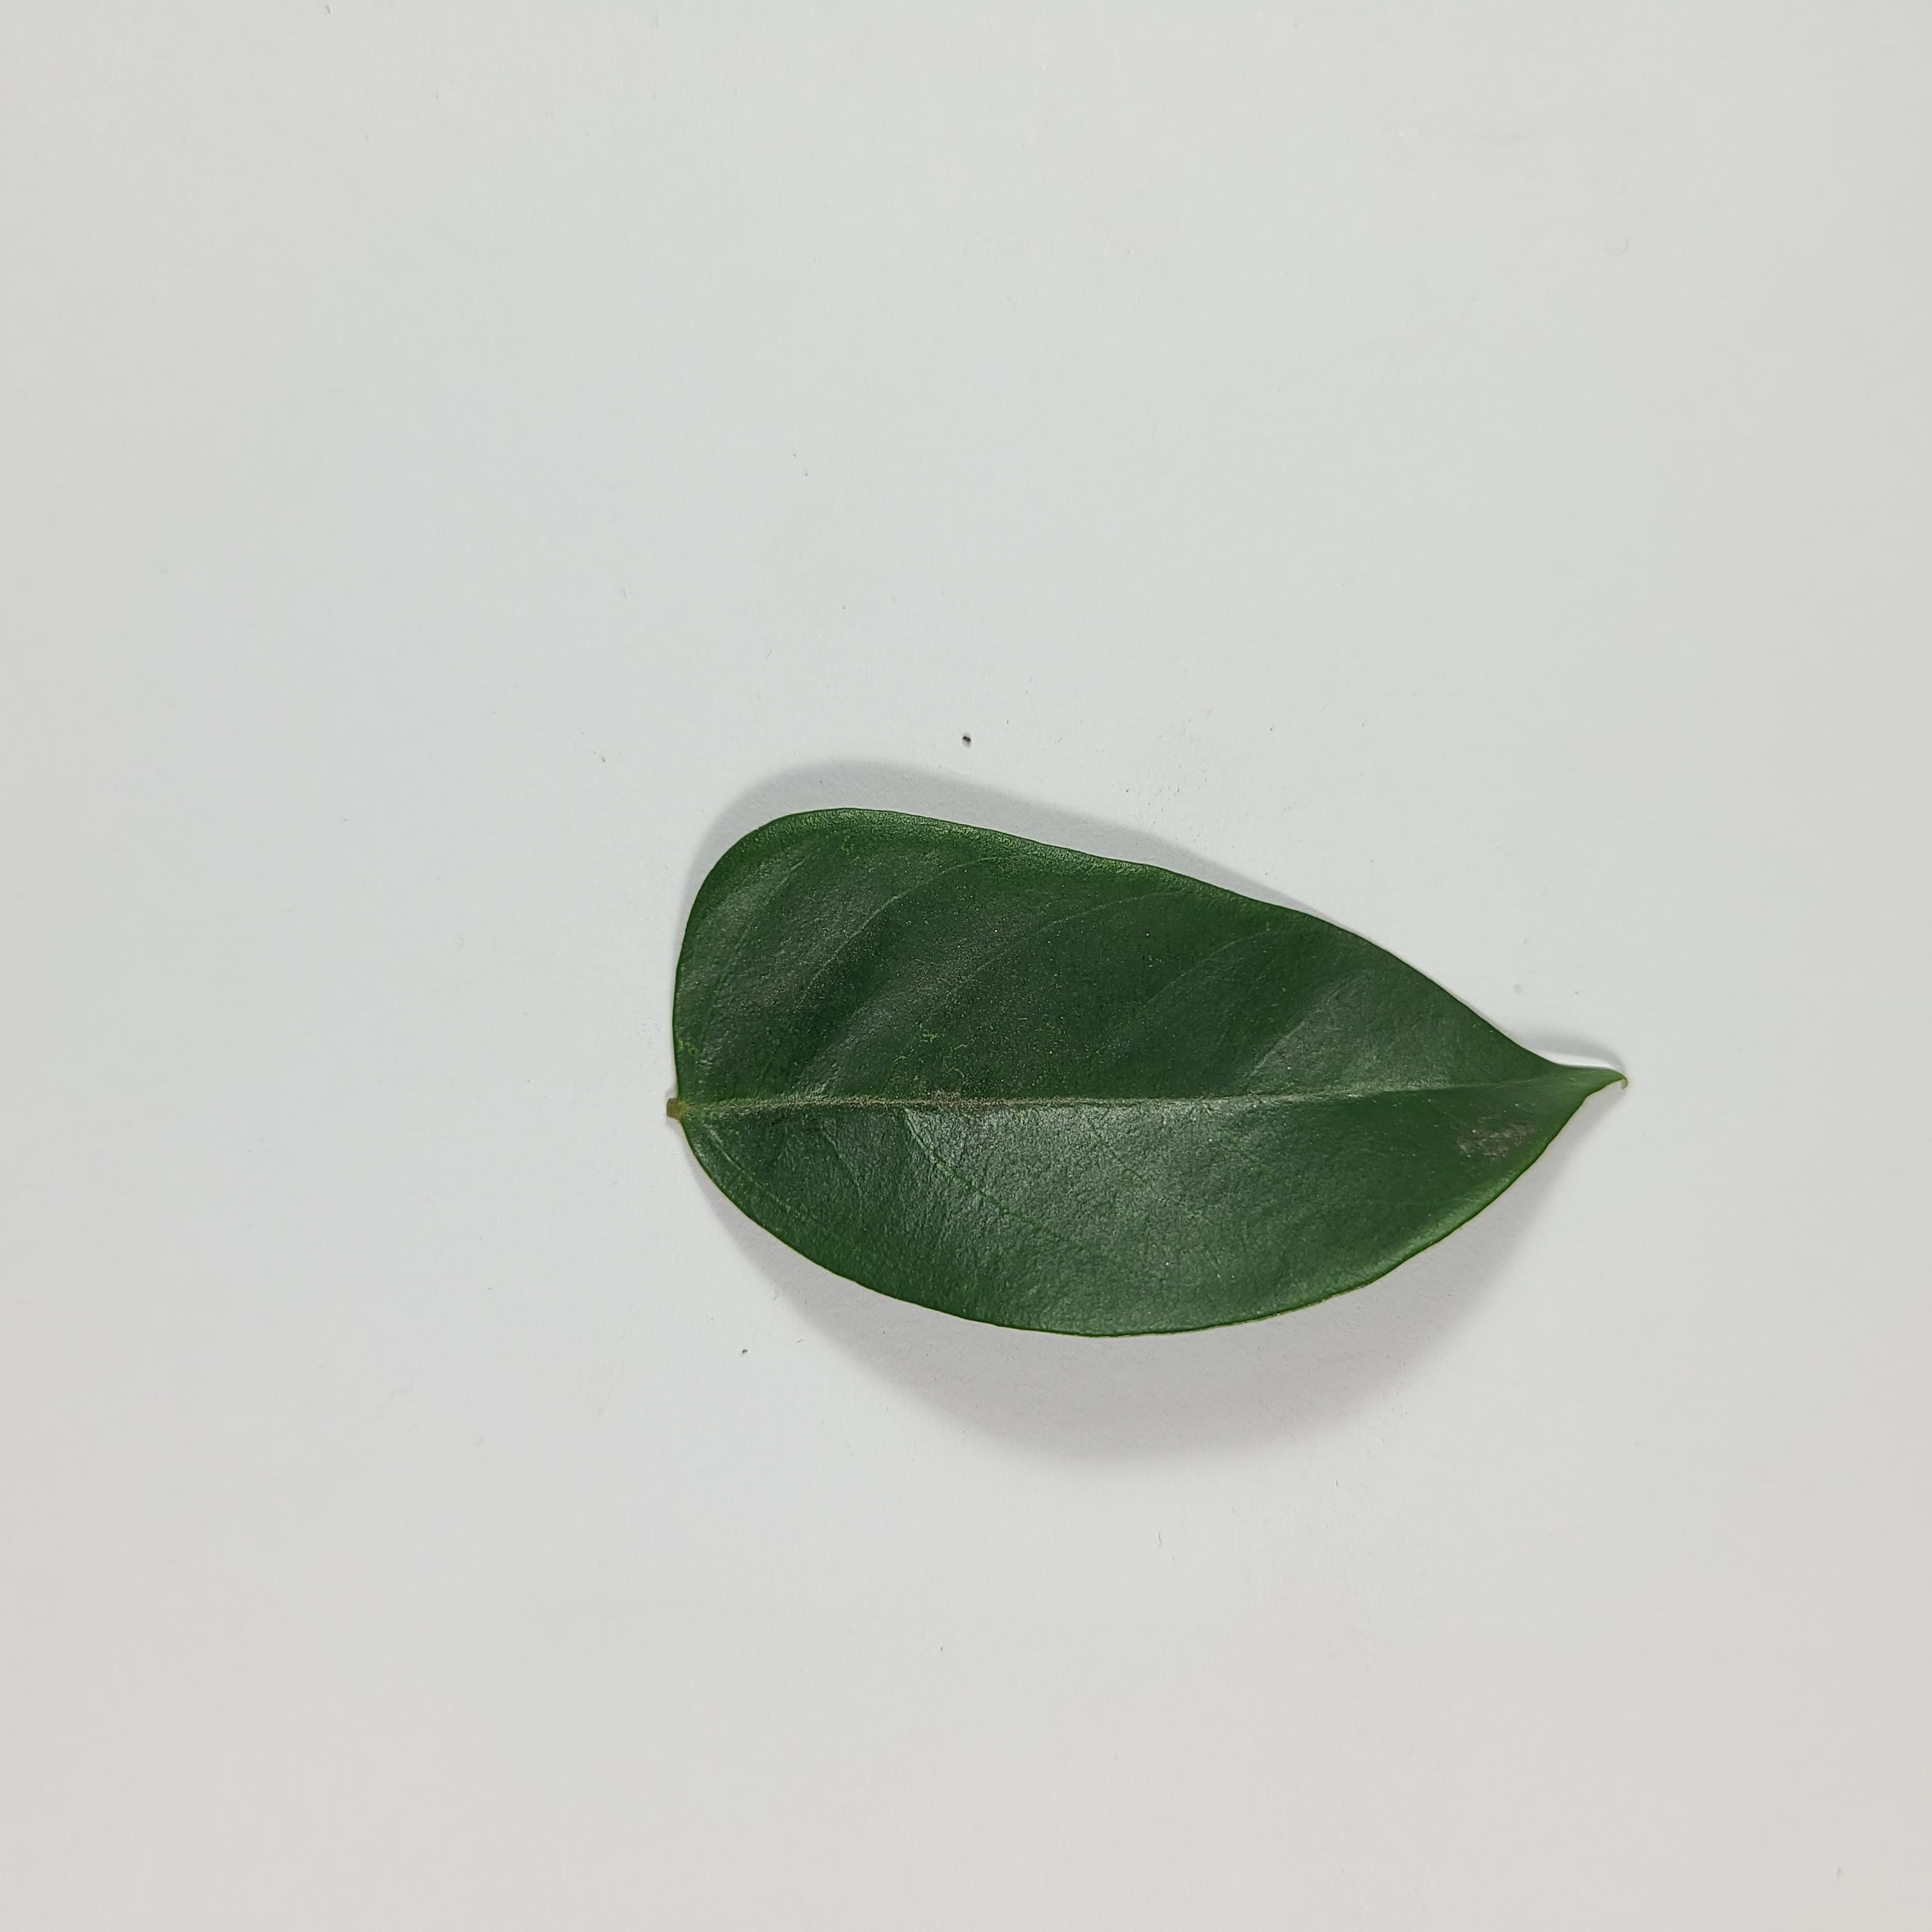
Label: Healthy Leaves